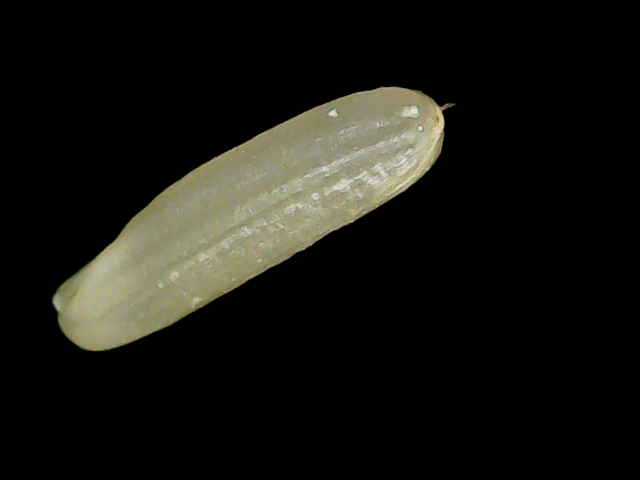
Rice variety: Binadhan21